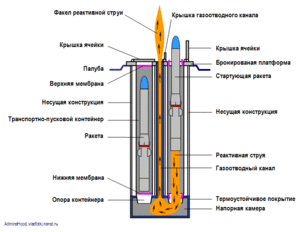
Le Mark 41 Vertical Launching System ou Mk.41 VLS, est un système de conteneurs de lancements verticaux embarqué, procurant une capacité d'engagement rapide contre les menaces ennemies de tous types. La conception de ce système est dérivée des travaux effectués sur le système de combat Aegis.